Juan Rosai

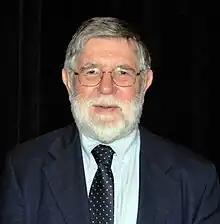

Juan Rosai (August 20, 1940 – July 7, 2020) was an Italian-born American physician who contributed to clinical research and education in the specialty of surgical pathology. He was the principal author and editor of a major textbook in that field, and he characterized novel medical conditions such as Rosai-Dorfman disease and the desmoplastic small round cell tumor. Rosai is also well-known because of his role as teacher, mentor and consultant to many American and international surgical pathologists.